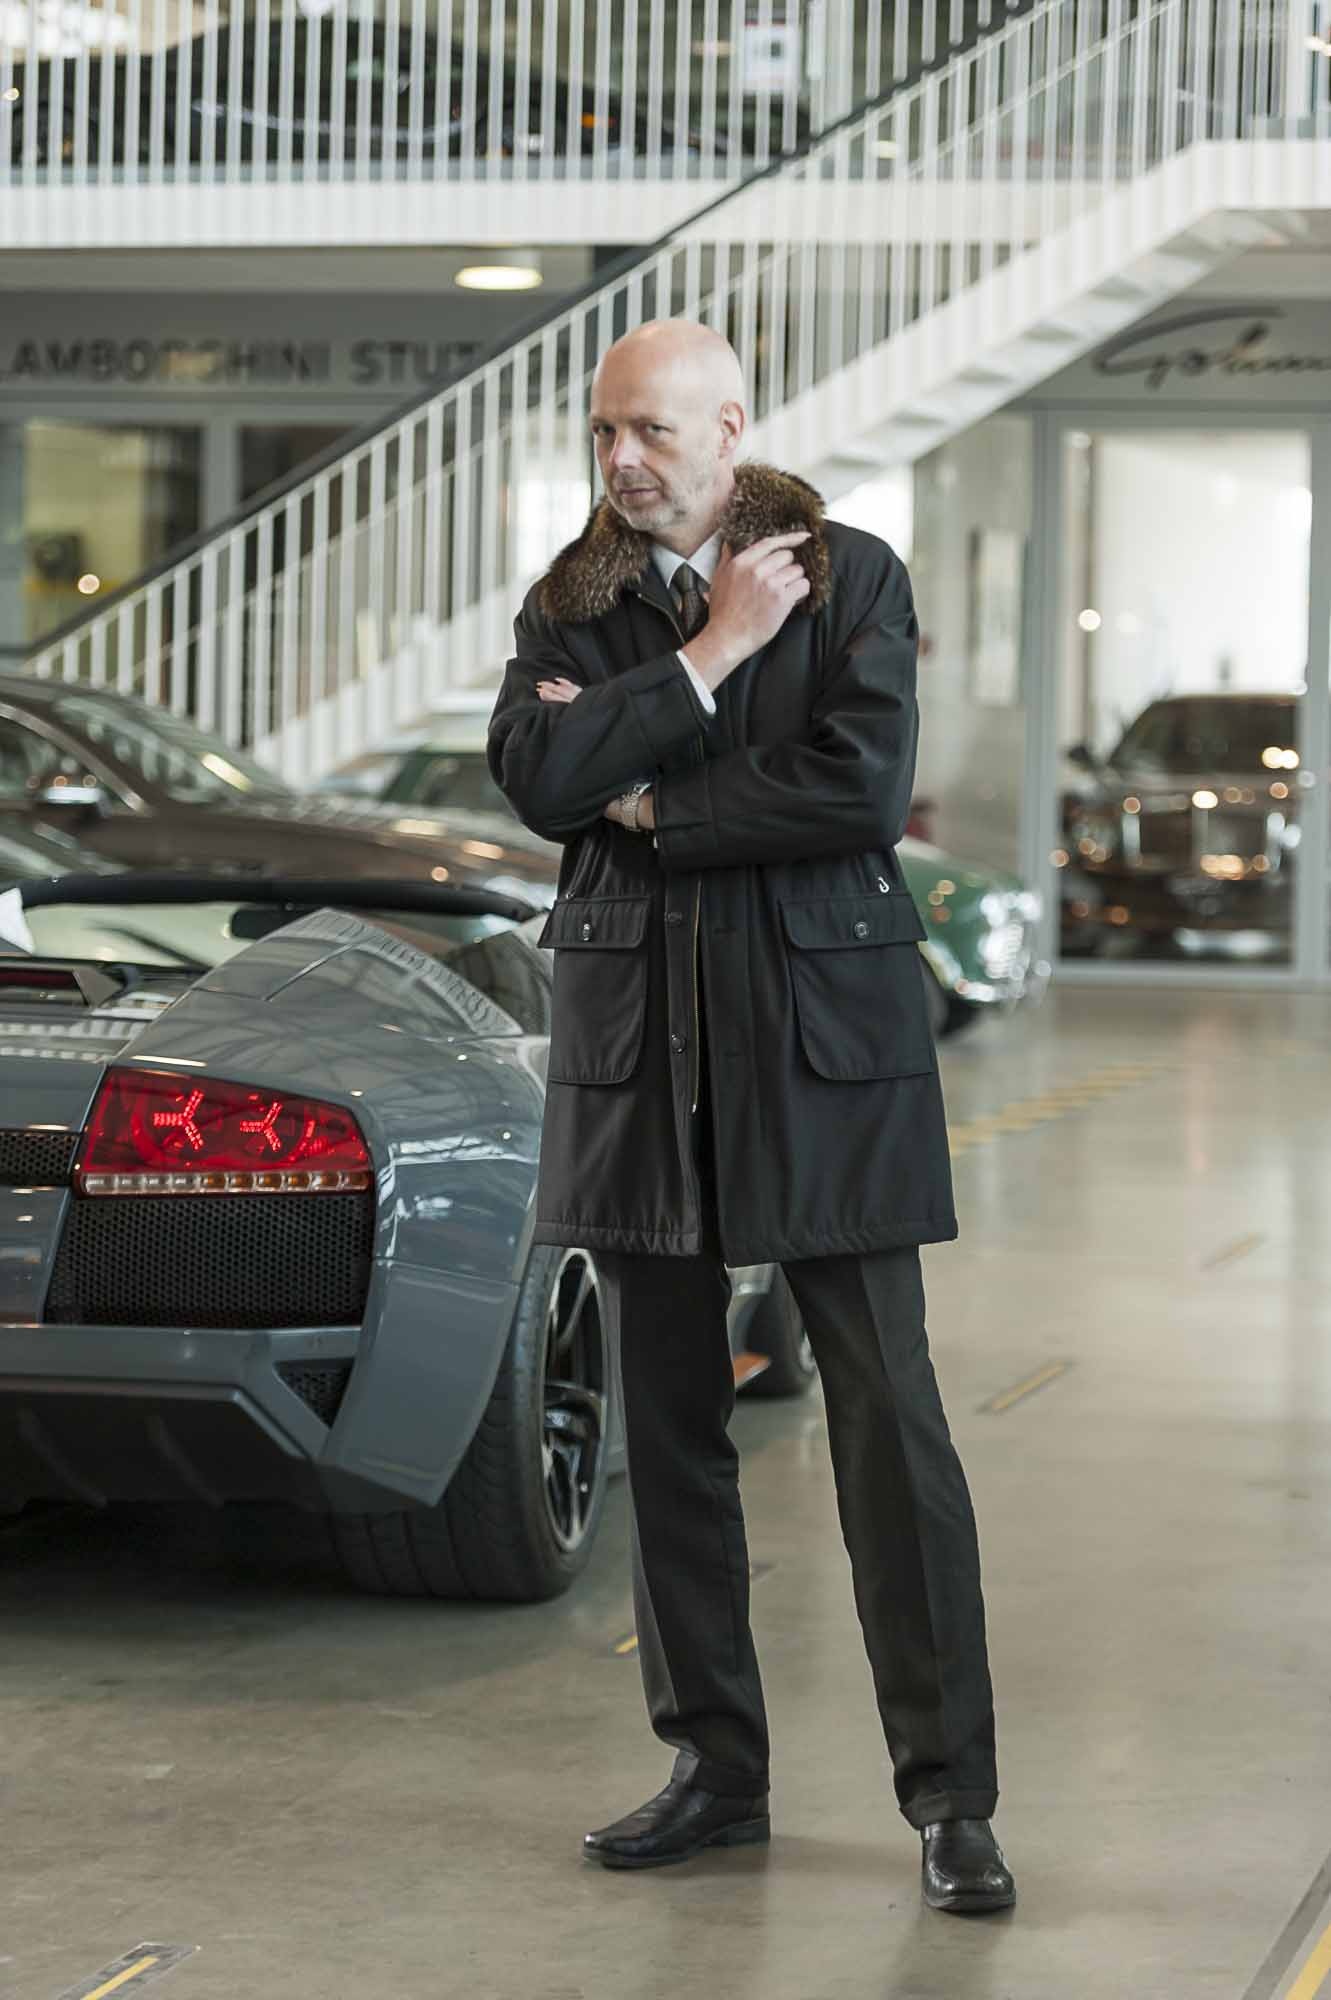
car, coat, vehicle, auto, black, sports car, germany, elegant, lamborghini, businessman, berndbitzer, luxury vehicle